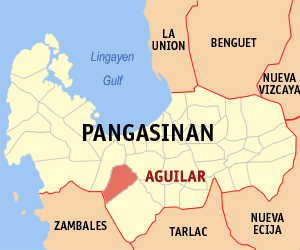
Aguilar est une municipalité des Philippines située dans la province de Pangasinan, sur l'île de Luçon.